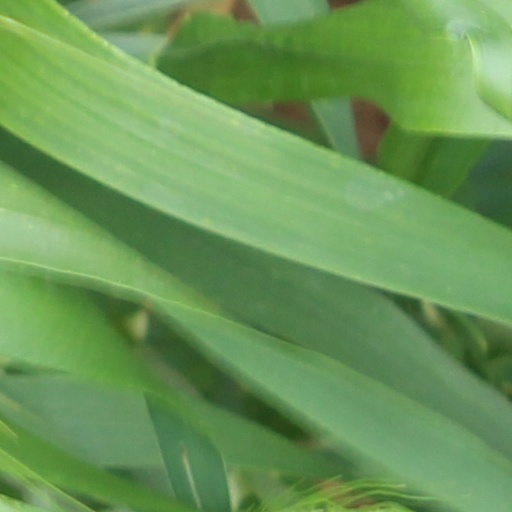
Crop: wheat